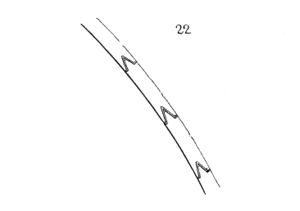
Le grain d'orge est un marteau utilisé pour la taille manuelle de la pierre. Il peut aussi désigner:
Un assemblage de champ, assemblage chant sur chant, assemblage à bois de fil ou assemblage de largeur, est un assemblage du bois qui est utilisé lorsque l'on veut obtenir des pièces que l'on ne pourrait avoir d'un seul morceau, par réunion de largeurs de bois, par leur chant.